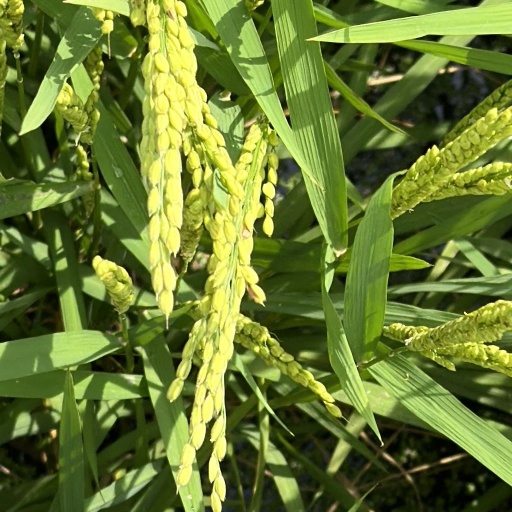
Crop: rice